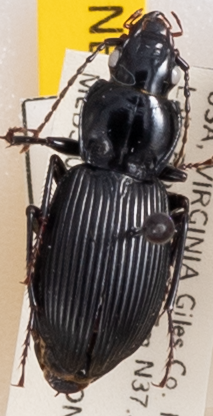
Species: Pterostichus coracinus
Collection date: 2022-06-28 04:00:00
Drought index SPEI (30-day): -0.616
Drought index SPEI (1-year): -0.922
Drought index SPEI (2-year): -0.46